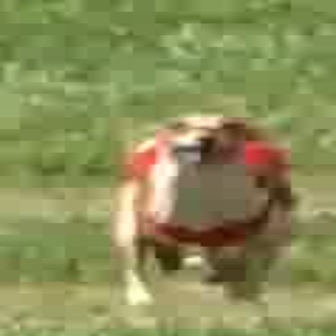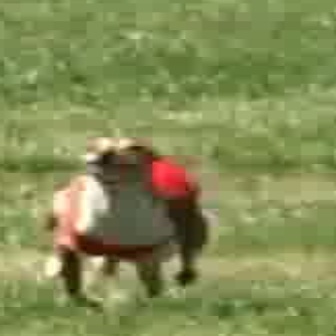
  Please identify the target specified by the bounding box [99,108,297,304] in the first image and locate it in the second image. Return the coordinates in [x_min,y_min,x_max,y_max] format.
Answer: [29,132,206,309]